Mora Windt-Martini

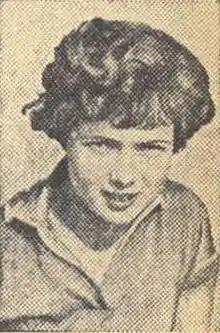
Mora Windt-Martini

Mora Windt-Martini (born Mora Windt; 7 August 1937−11 January 2014) was a Romanian-born handball player, who was a member of the World Championship-winning team in 1956 in Frankfurt am Main.